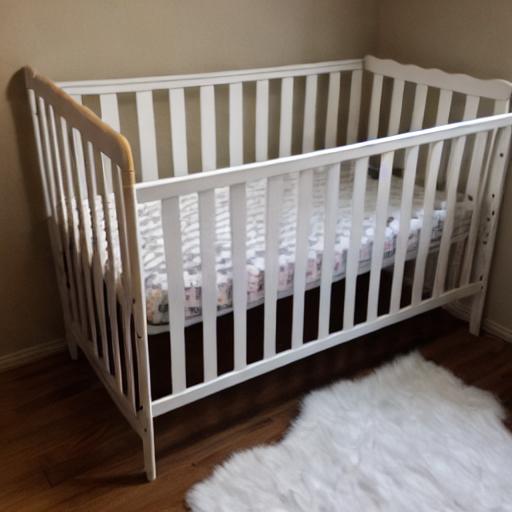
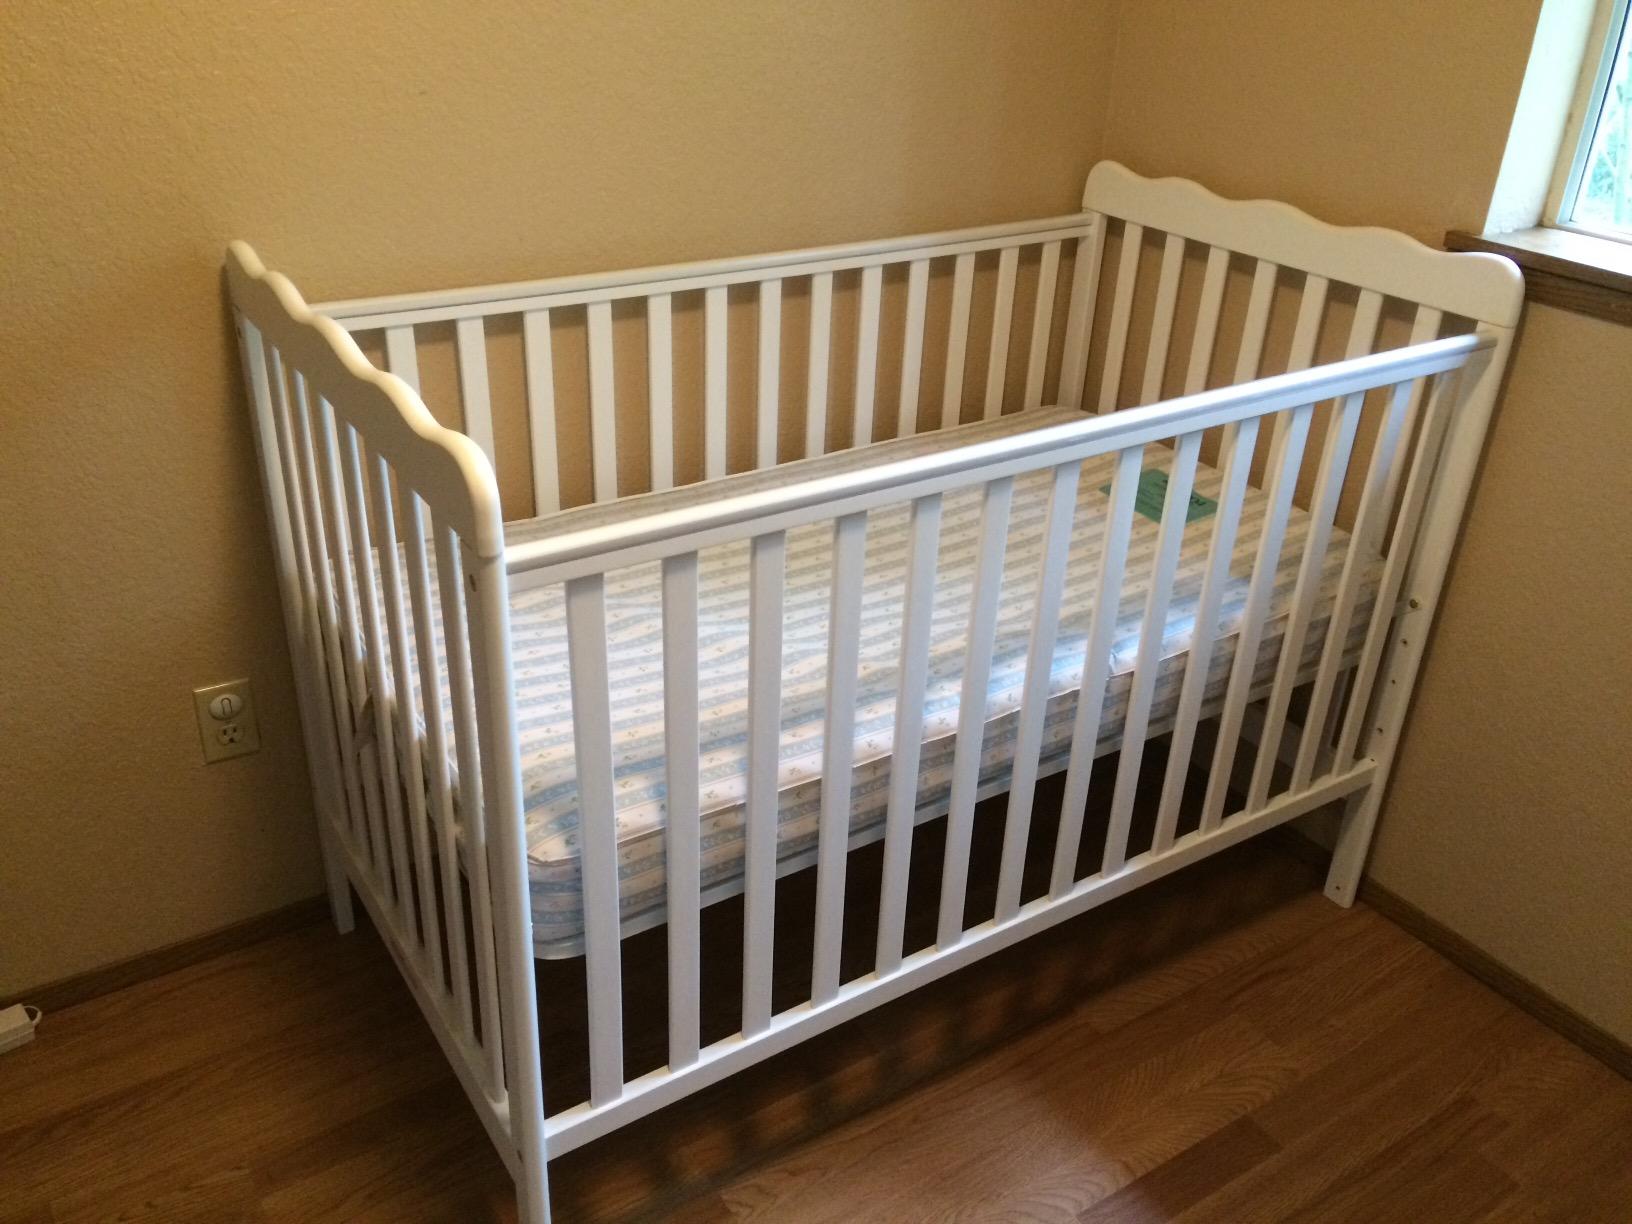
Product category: products_crib
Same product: no